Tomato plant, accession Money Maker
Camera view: tilt-top (135 deg); turntable rotation: 30 degrees
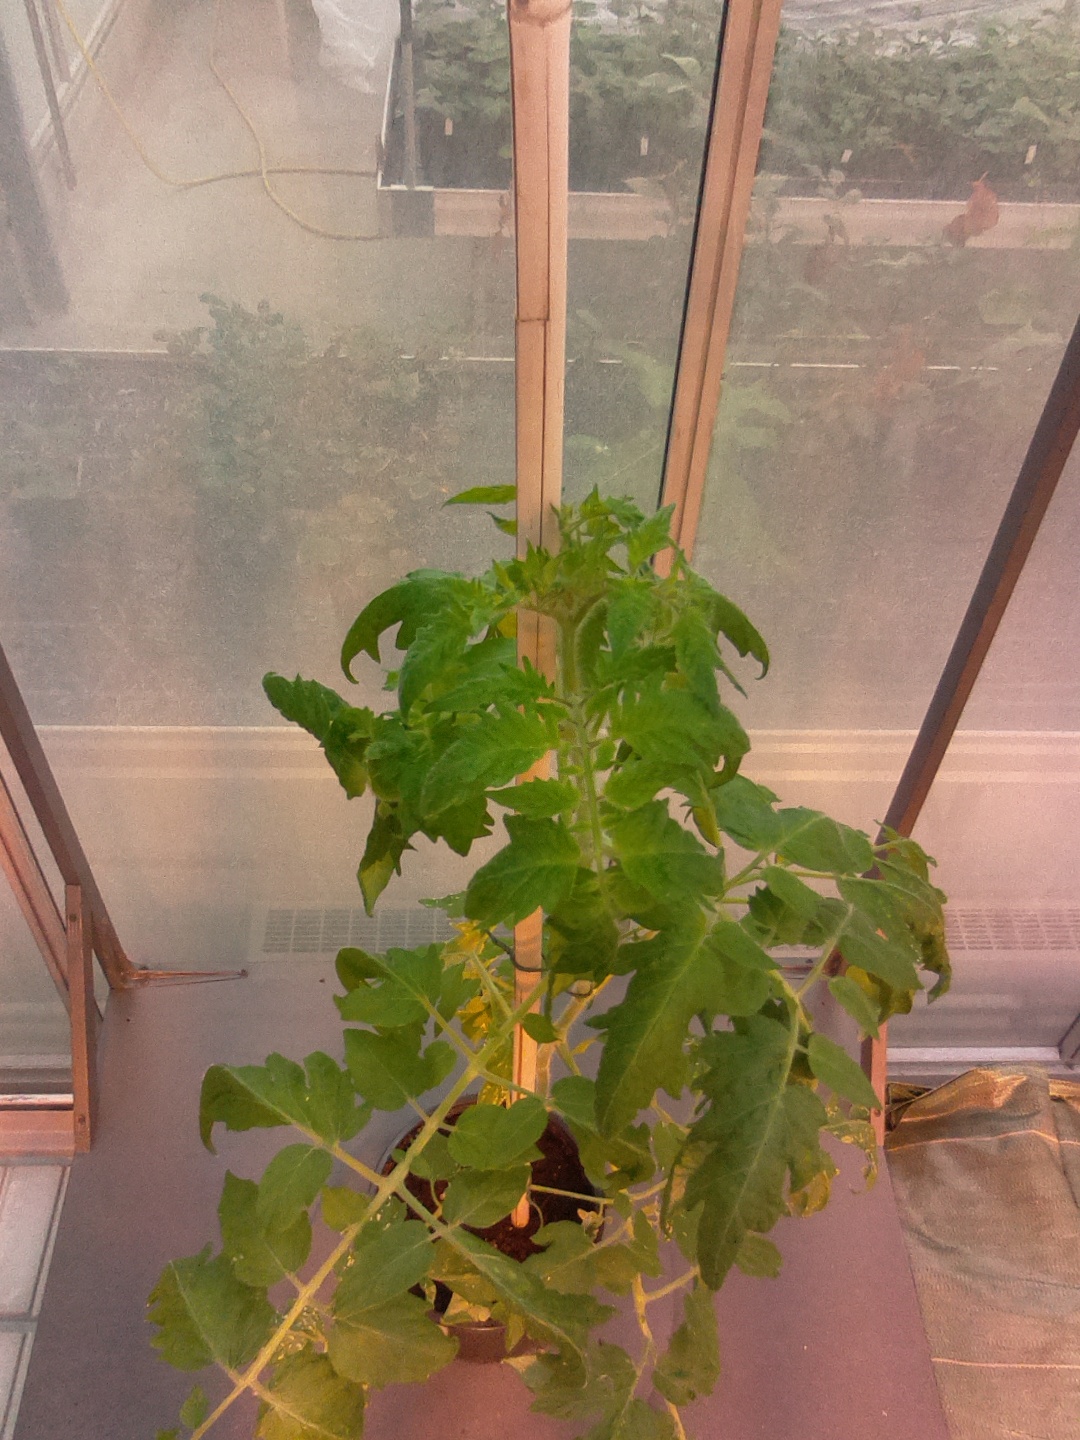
BBCH growth stage 67: Full flowering, 70%-80% of flowers open, more petals falling